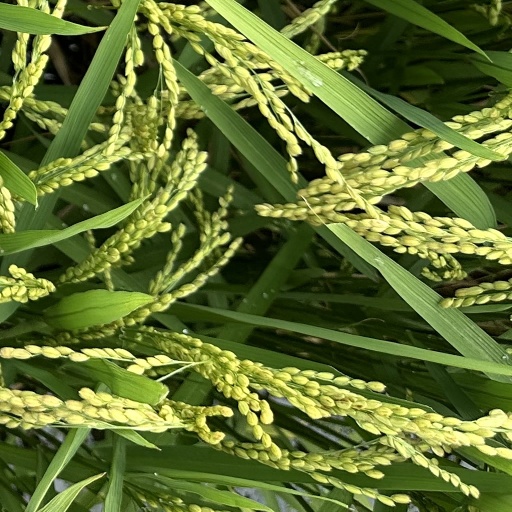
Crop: rice